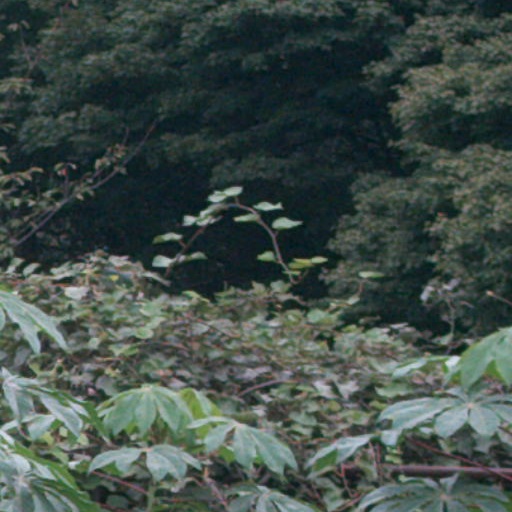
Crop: cassava